Siege of Thessalonica (676–678)

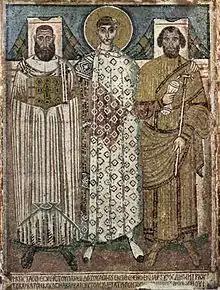
7th-century mosaic from the Cathedral of St. Demetrius in Thessalonica, depicting the saint with the city's archbishop (left) and the eparch (right)

The second book of the "Miracles of Saint Demetrius" names Perboundos, the "king of the Rhynchinoi", as a powerful ruler, who was sufficiently assimilated to be able to speak Greek, had relations with Thessalonica to the point of maintaining a residence there, and even dressed in the Byzantine style. According to the "Miracles", the peace existing between the Slavs and the Byzantines ended when the—unnamed—Byzantine eparch of Thessalonica was informed that Perboundos planned to move against the city. The eparch reported this to the Byzantine emperor, who ordered his arrest. After informing the city elders, the eparch had Perboundos arrested during his stay in the city, put in irons and sent to the Byzantine capital, Constantinople.